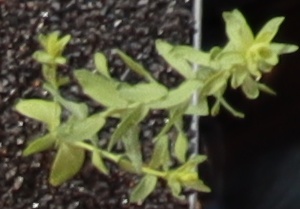
Label: Flax